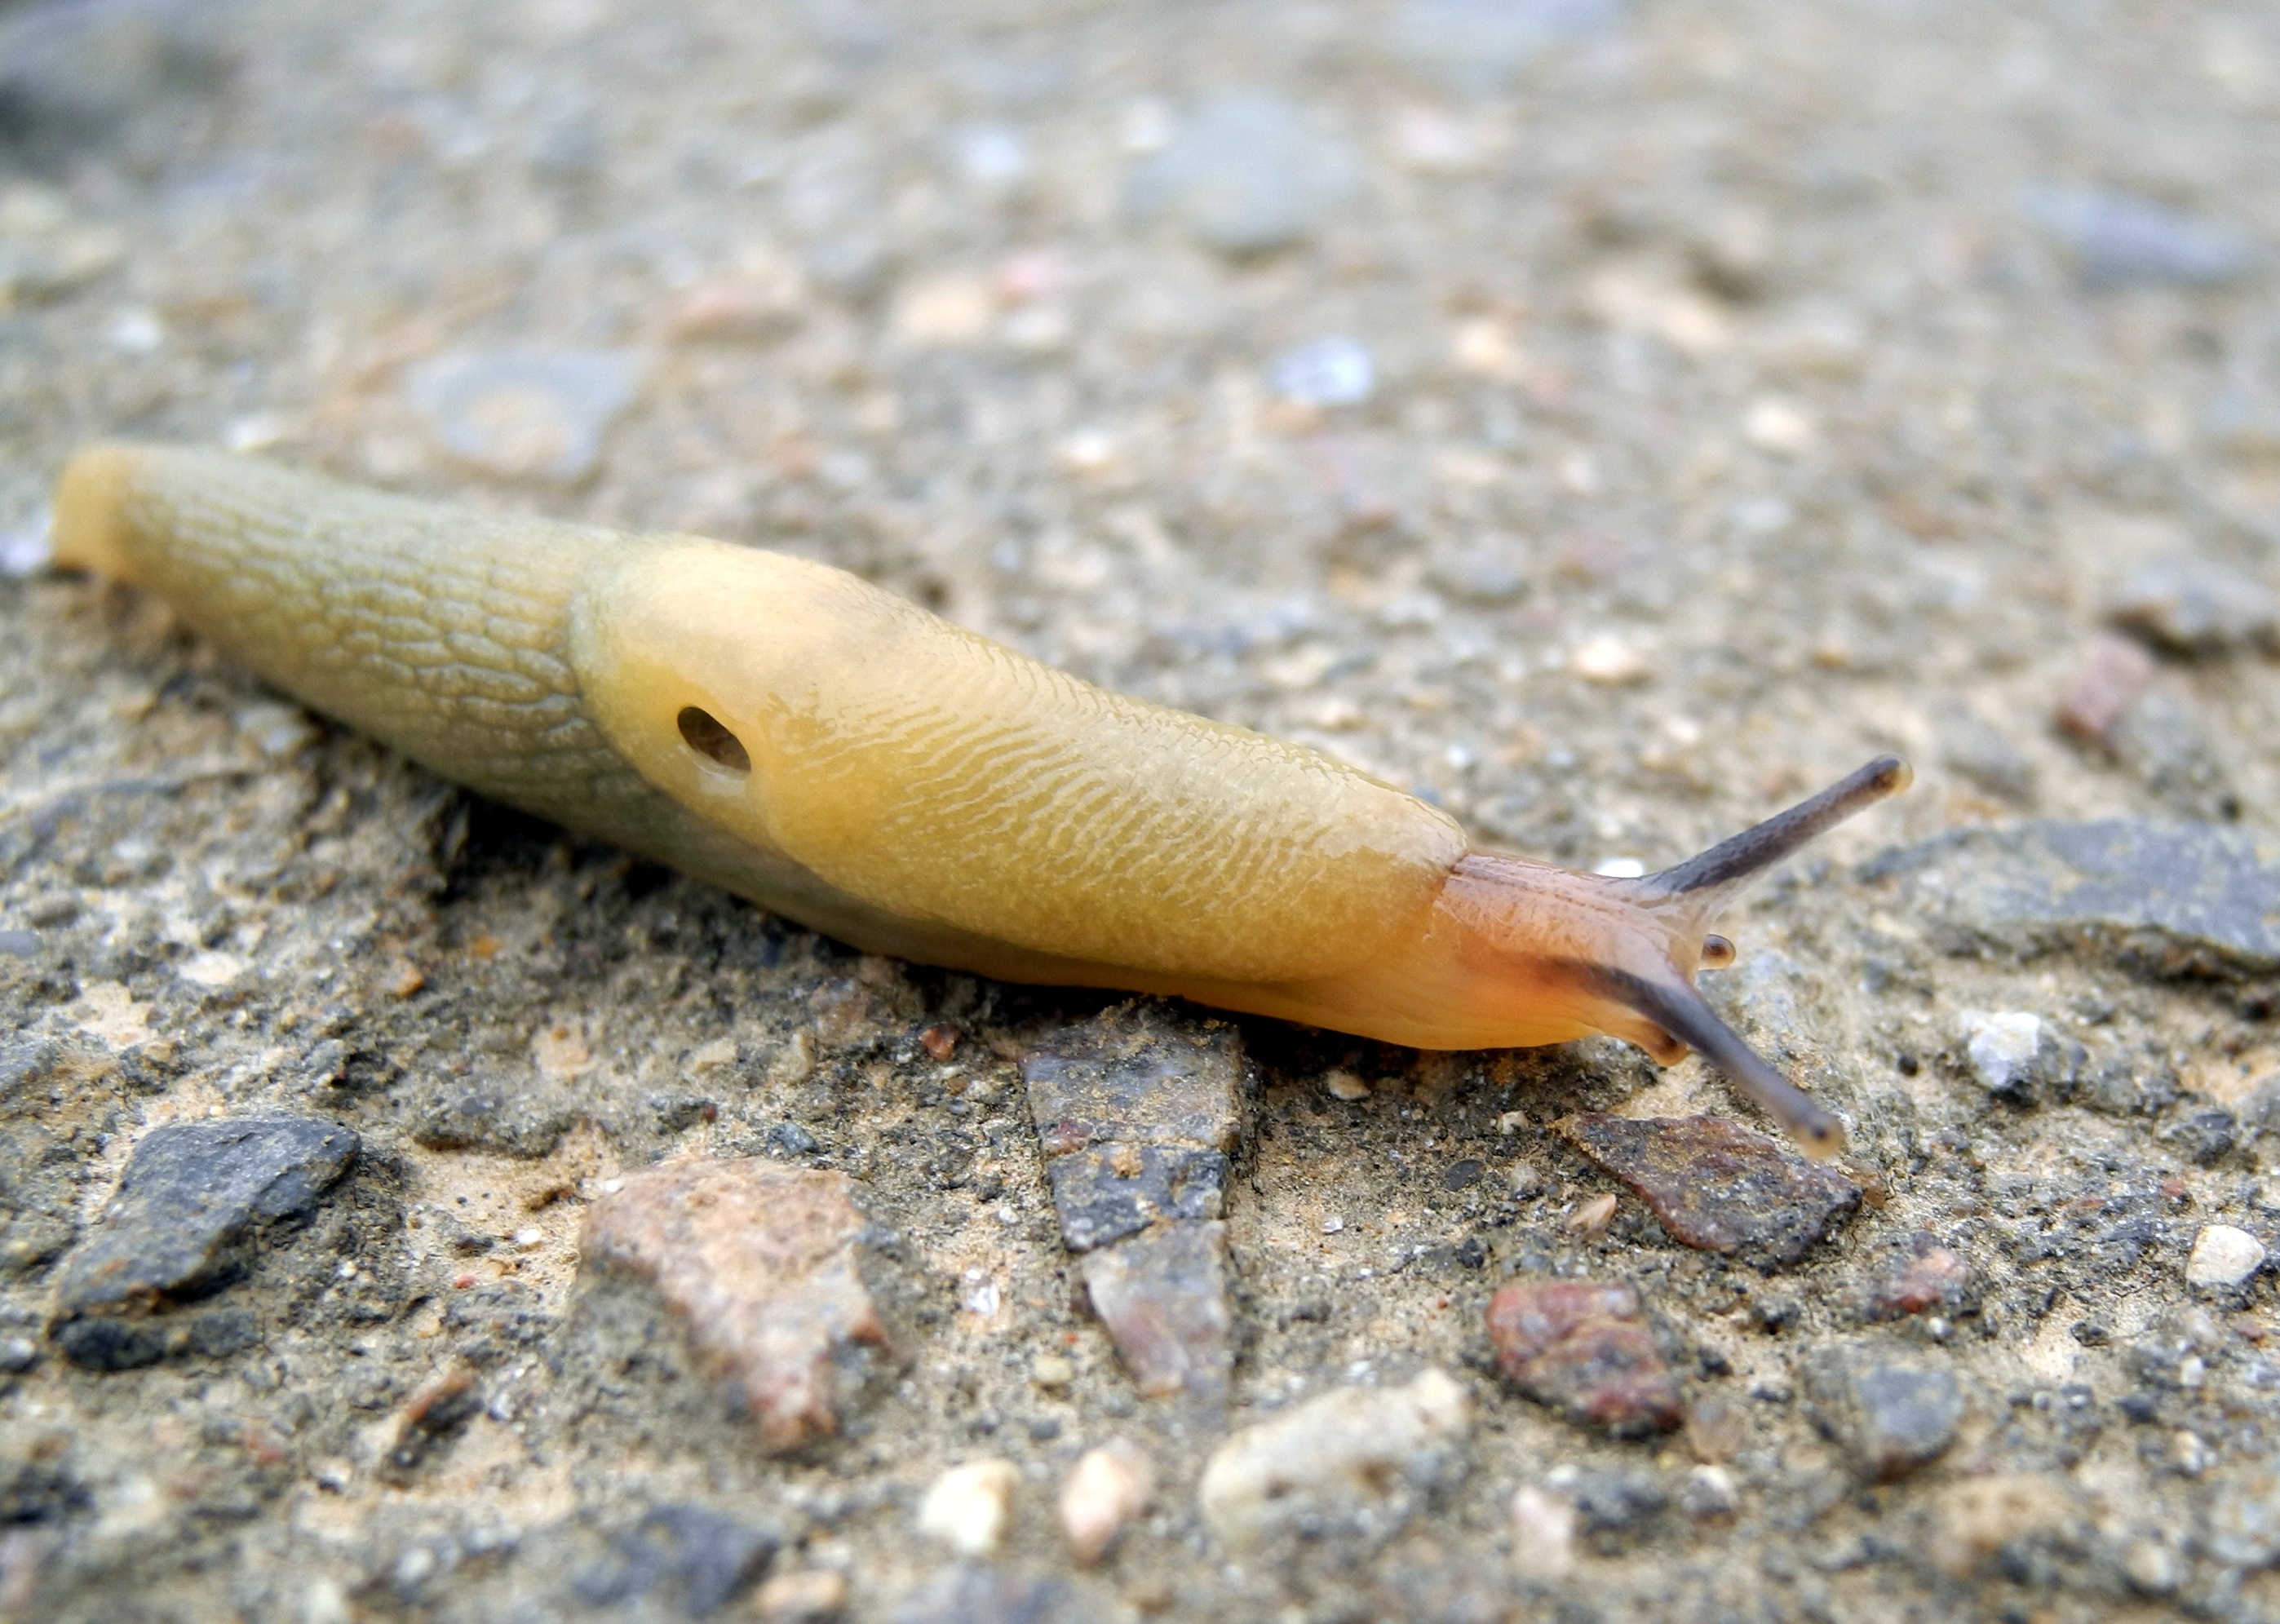
nature, nikon, fauna, invertebrate, snail, molluscs, slug, coolpix, p7100, nikonp7100, macro photography, marine biology, snails and slugs